Lola Cars

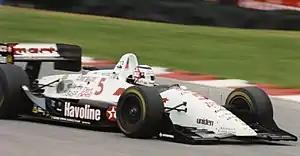
Lola T93/00 CART IndyCar

At the time of Lola's creation, their sports cars and formula cars followed a naming scheme of being numbered in order of construction, and preceded by the term Mark (Mk1 through Mk6). However, in 1964, the designations were altered to become Type (marked as simply T), with the first digit or two designating what type of car, and the final digit designating a variant of that car. This continued until 1986 when the numbering scheme was slightly altered. The T would remain, yet the next two digits would designate the year of original design, and the next two would designate what type of car it was. The final digit would again denote variants of that design. This was again slightly altered in 1998, with the T being replaced by a B, in honor of Lola's owner Martin Birrane. The numbering system would however remain the same.